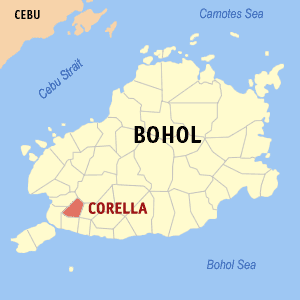
Corella est une municipalité de la province de Bohol, aux Philippines.